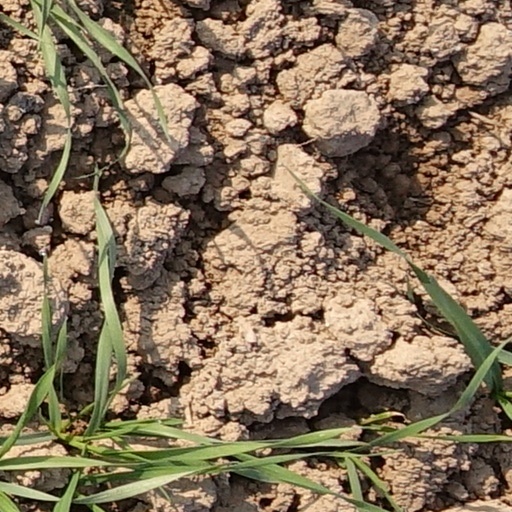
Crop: wheat